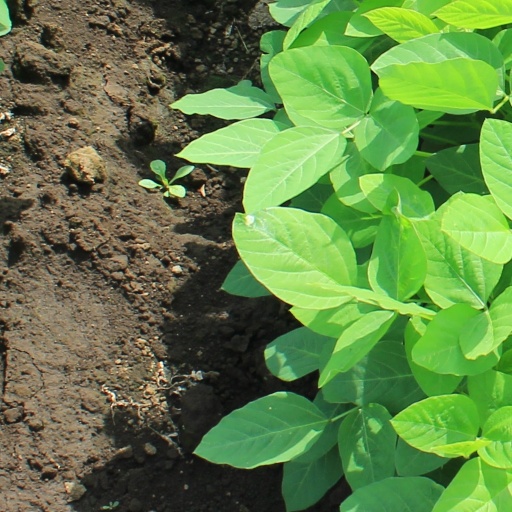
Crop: soybean